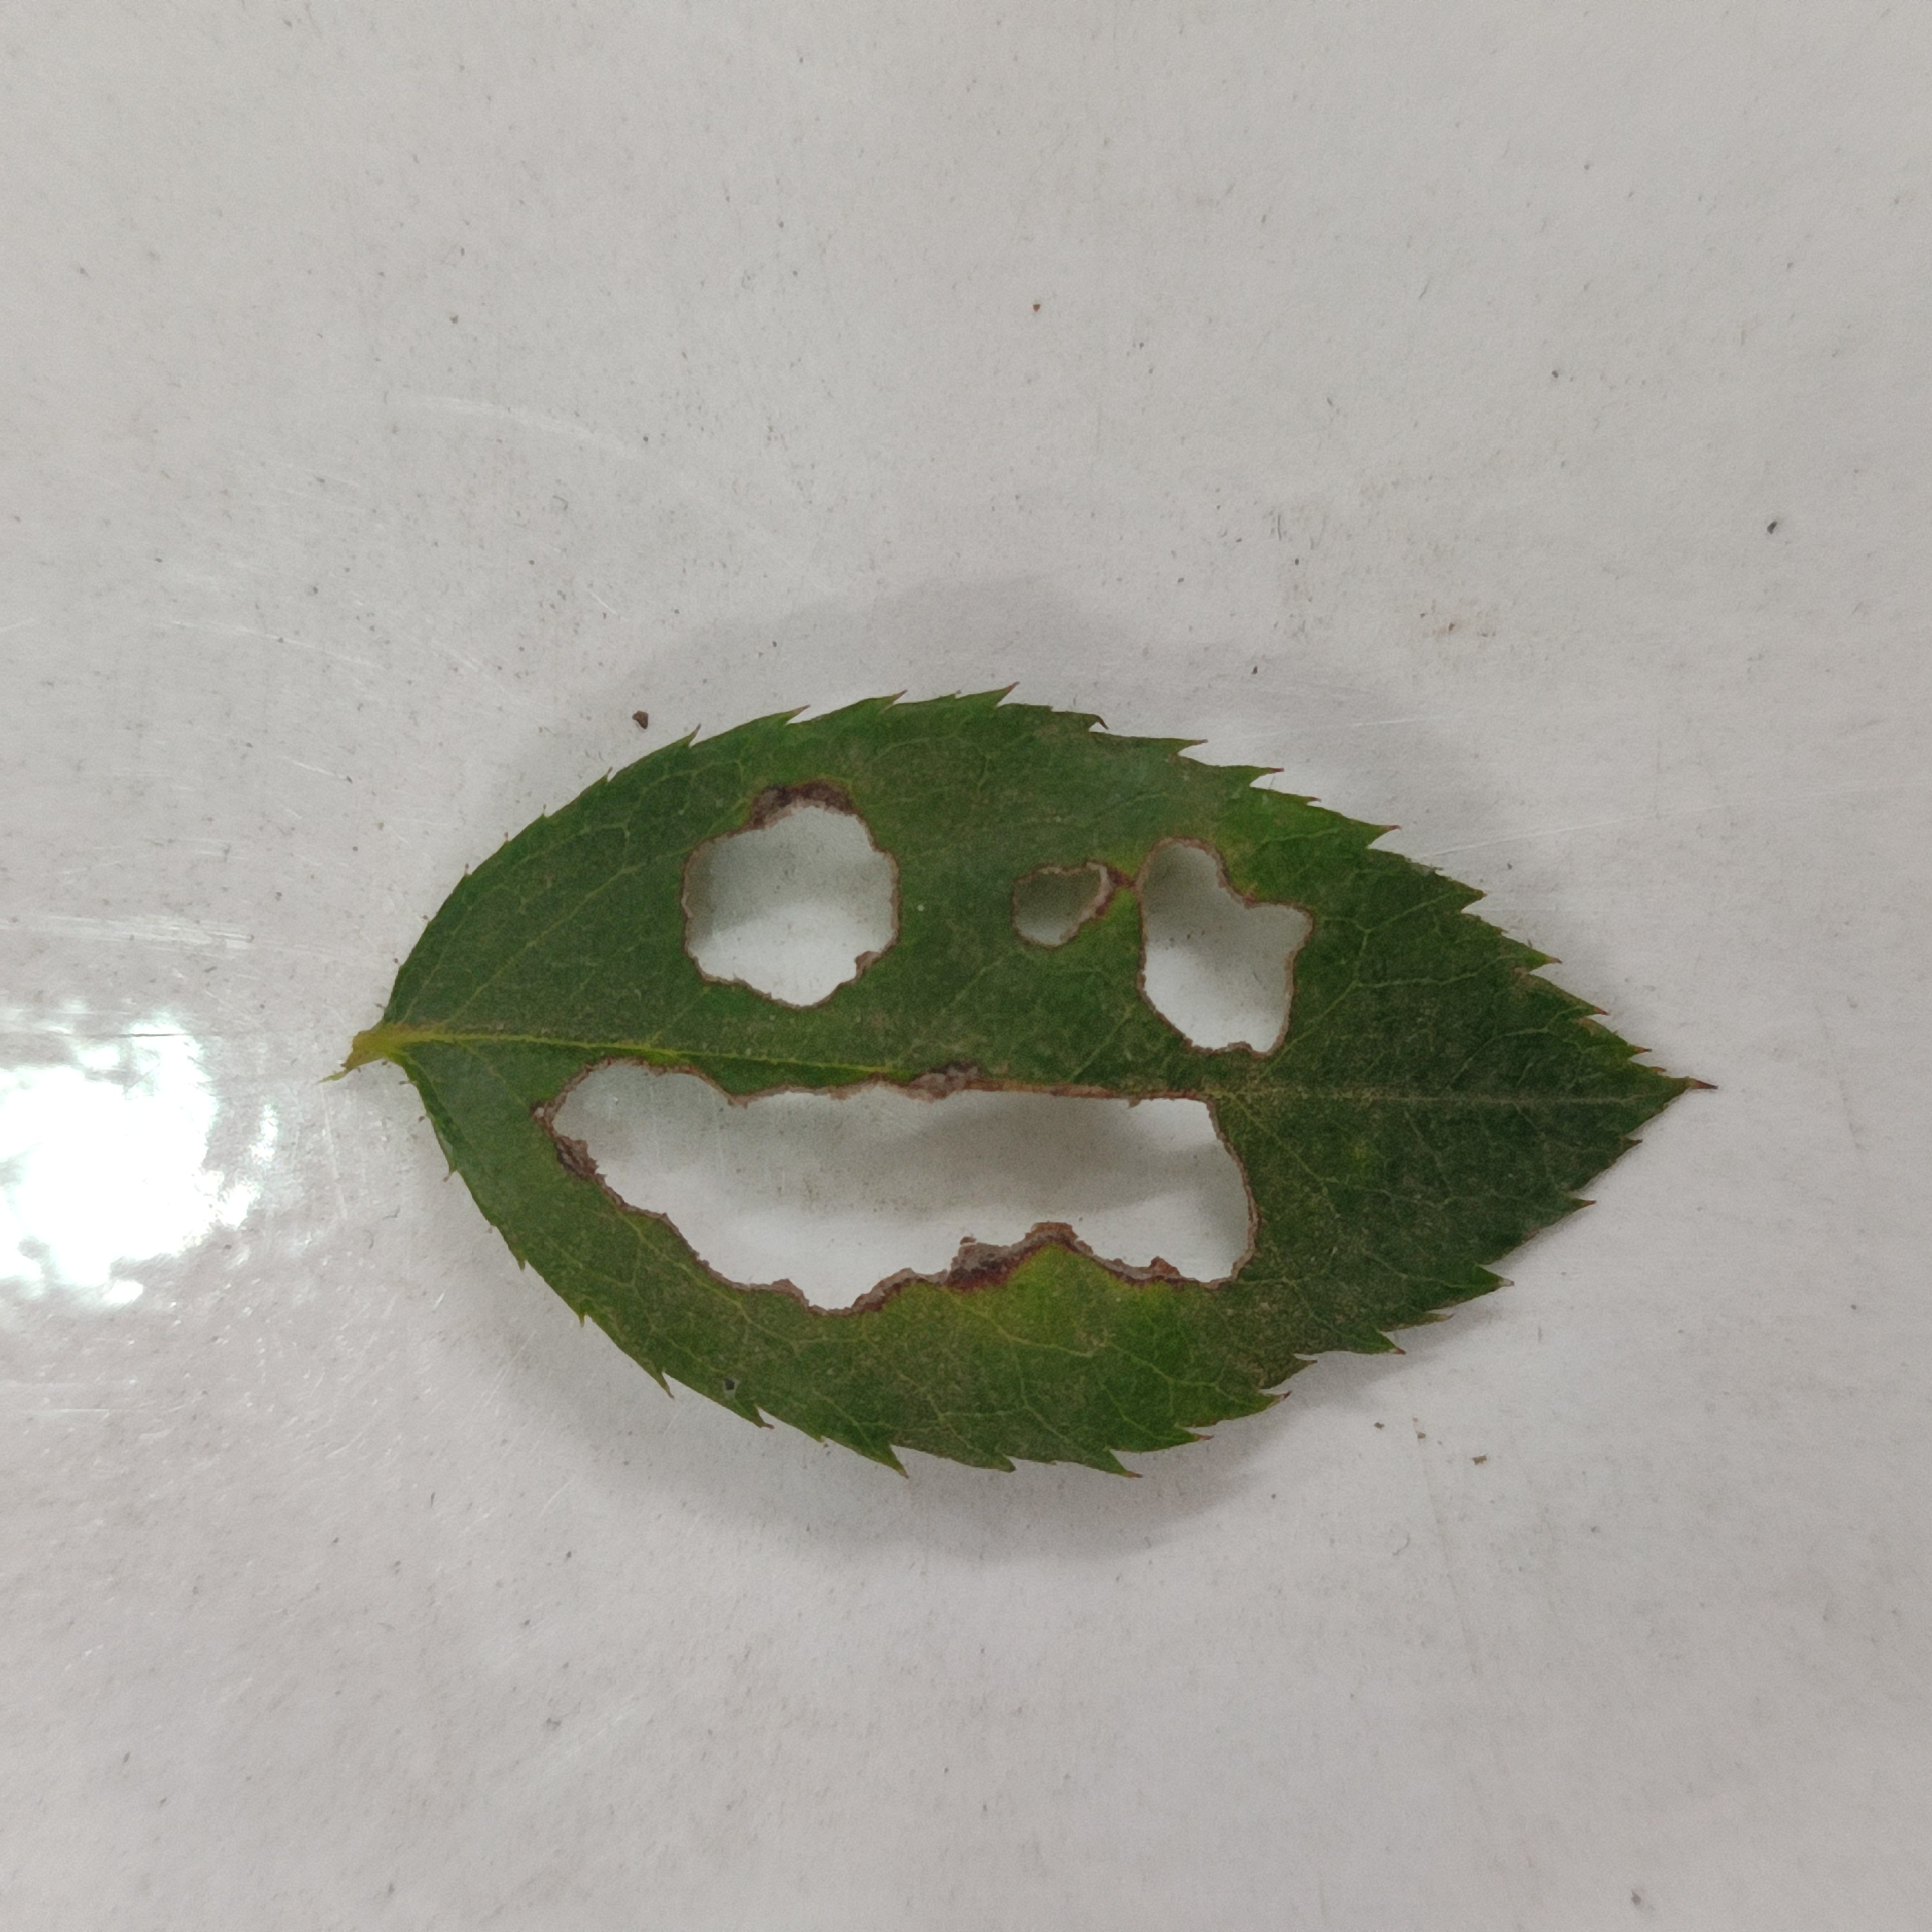
Label: Insect Hole